Oliver Gould Jennings House

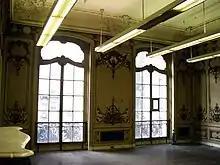
Interior of the house's second floor before renovation in 2007

The building was designed by Ernest Flagg and Walter B. Chambers of the firm of Flagg and Chambers. It was constructed in a modern French Beaux-Arts style. The facade was intended to complement the design of Henry T. Sloane's house at 9 East 72nd Street. The architects accomplished this by using Indiana limestone, a similar material to the stone used on Sloane's home, and by matching the floor heights of Jennings's house to those of Sloane's.